Attard

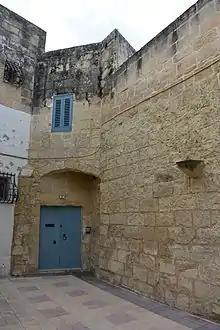
A vernacular 17th-century farmhouse in Attard

During the 1980s Attard experienced a boost in development, reflected in the large-scale construction surrounding the village center. However the area surrounding the church and the Sant'Anton Quarter features a number of converted farmhouses (recognizable through their wooden doors and flat, rustic roofs) and residences built by the Knights of St John, surrounding the summer palace. Attard is also the location of the St Catherine Nursing Home, one of the largest in the Maltese Islands. The Attard Primary School serves as a polling station during elections and like all other localities in Malta, Attard Local Council elections are held every three years.